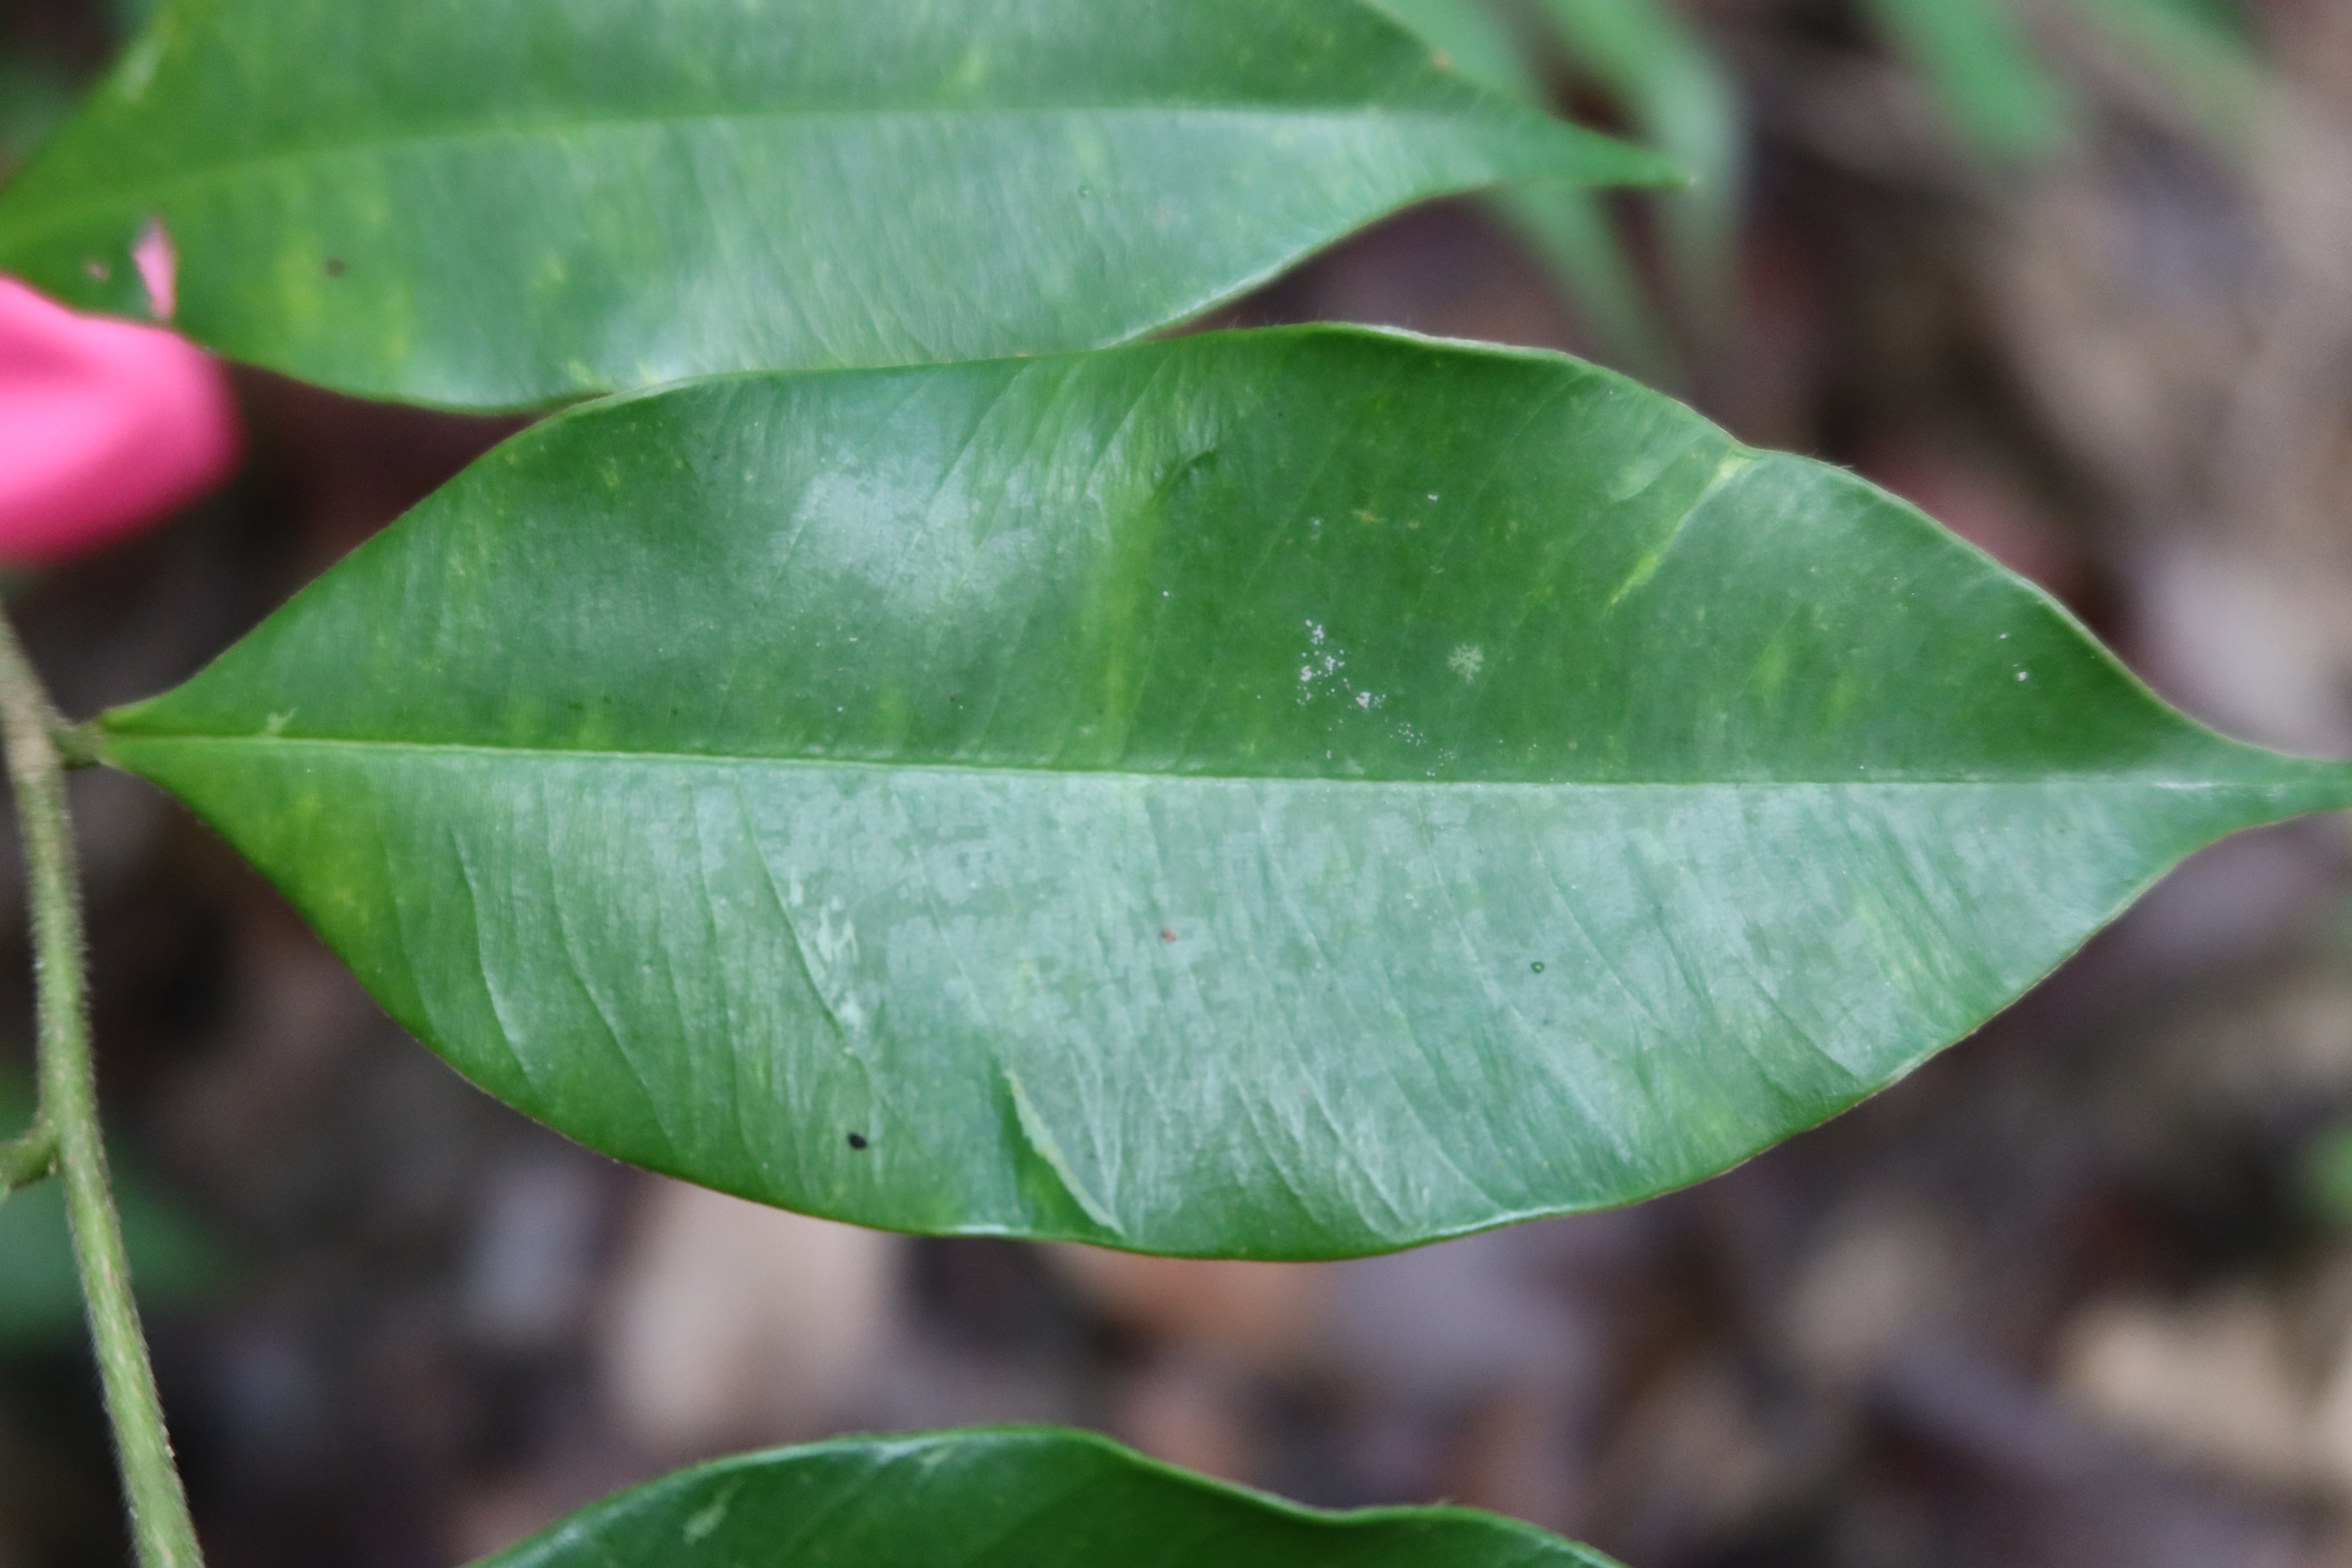
Label: Mealy bugs